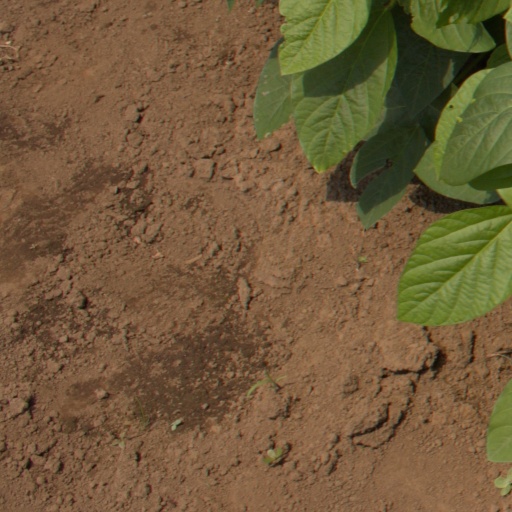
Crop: soybean